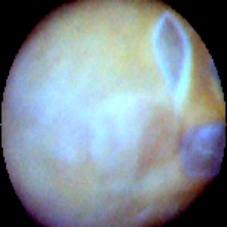
Label: Skin-damaged